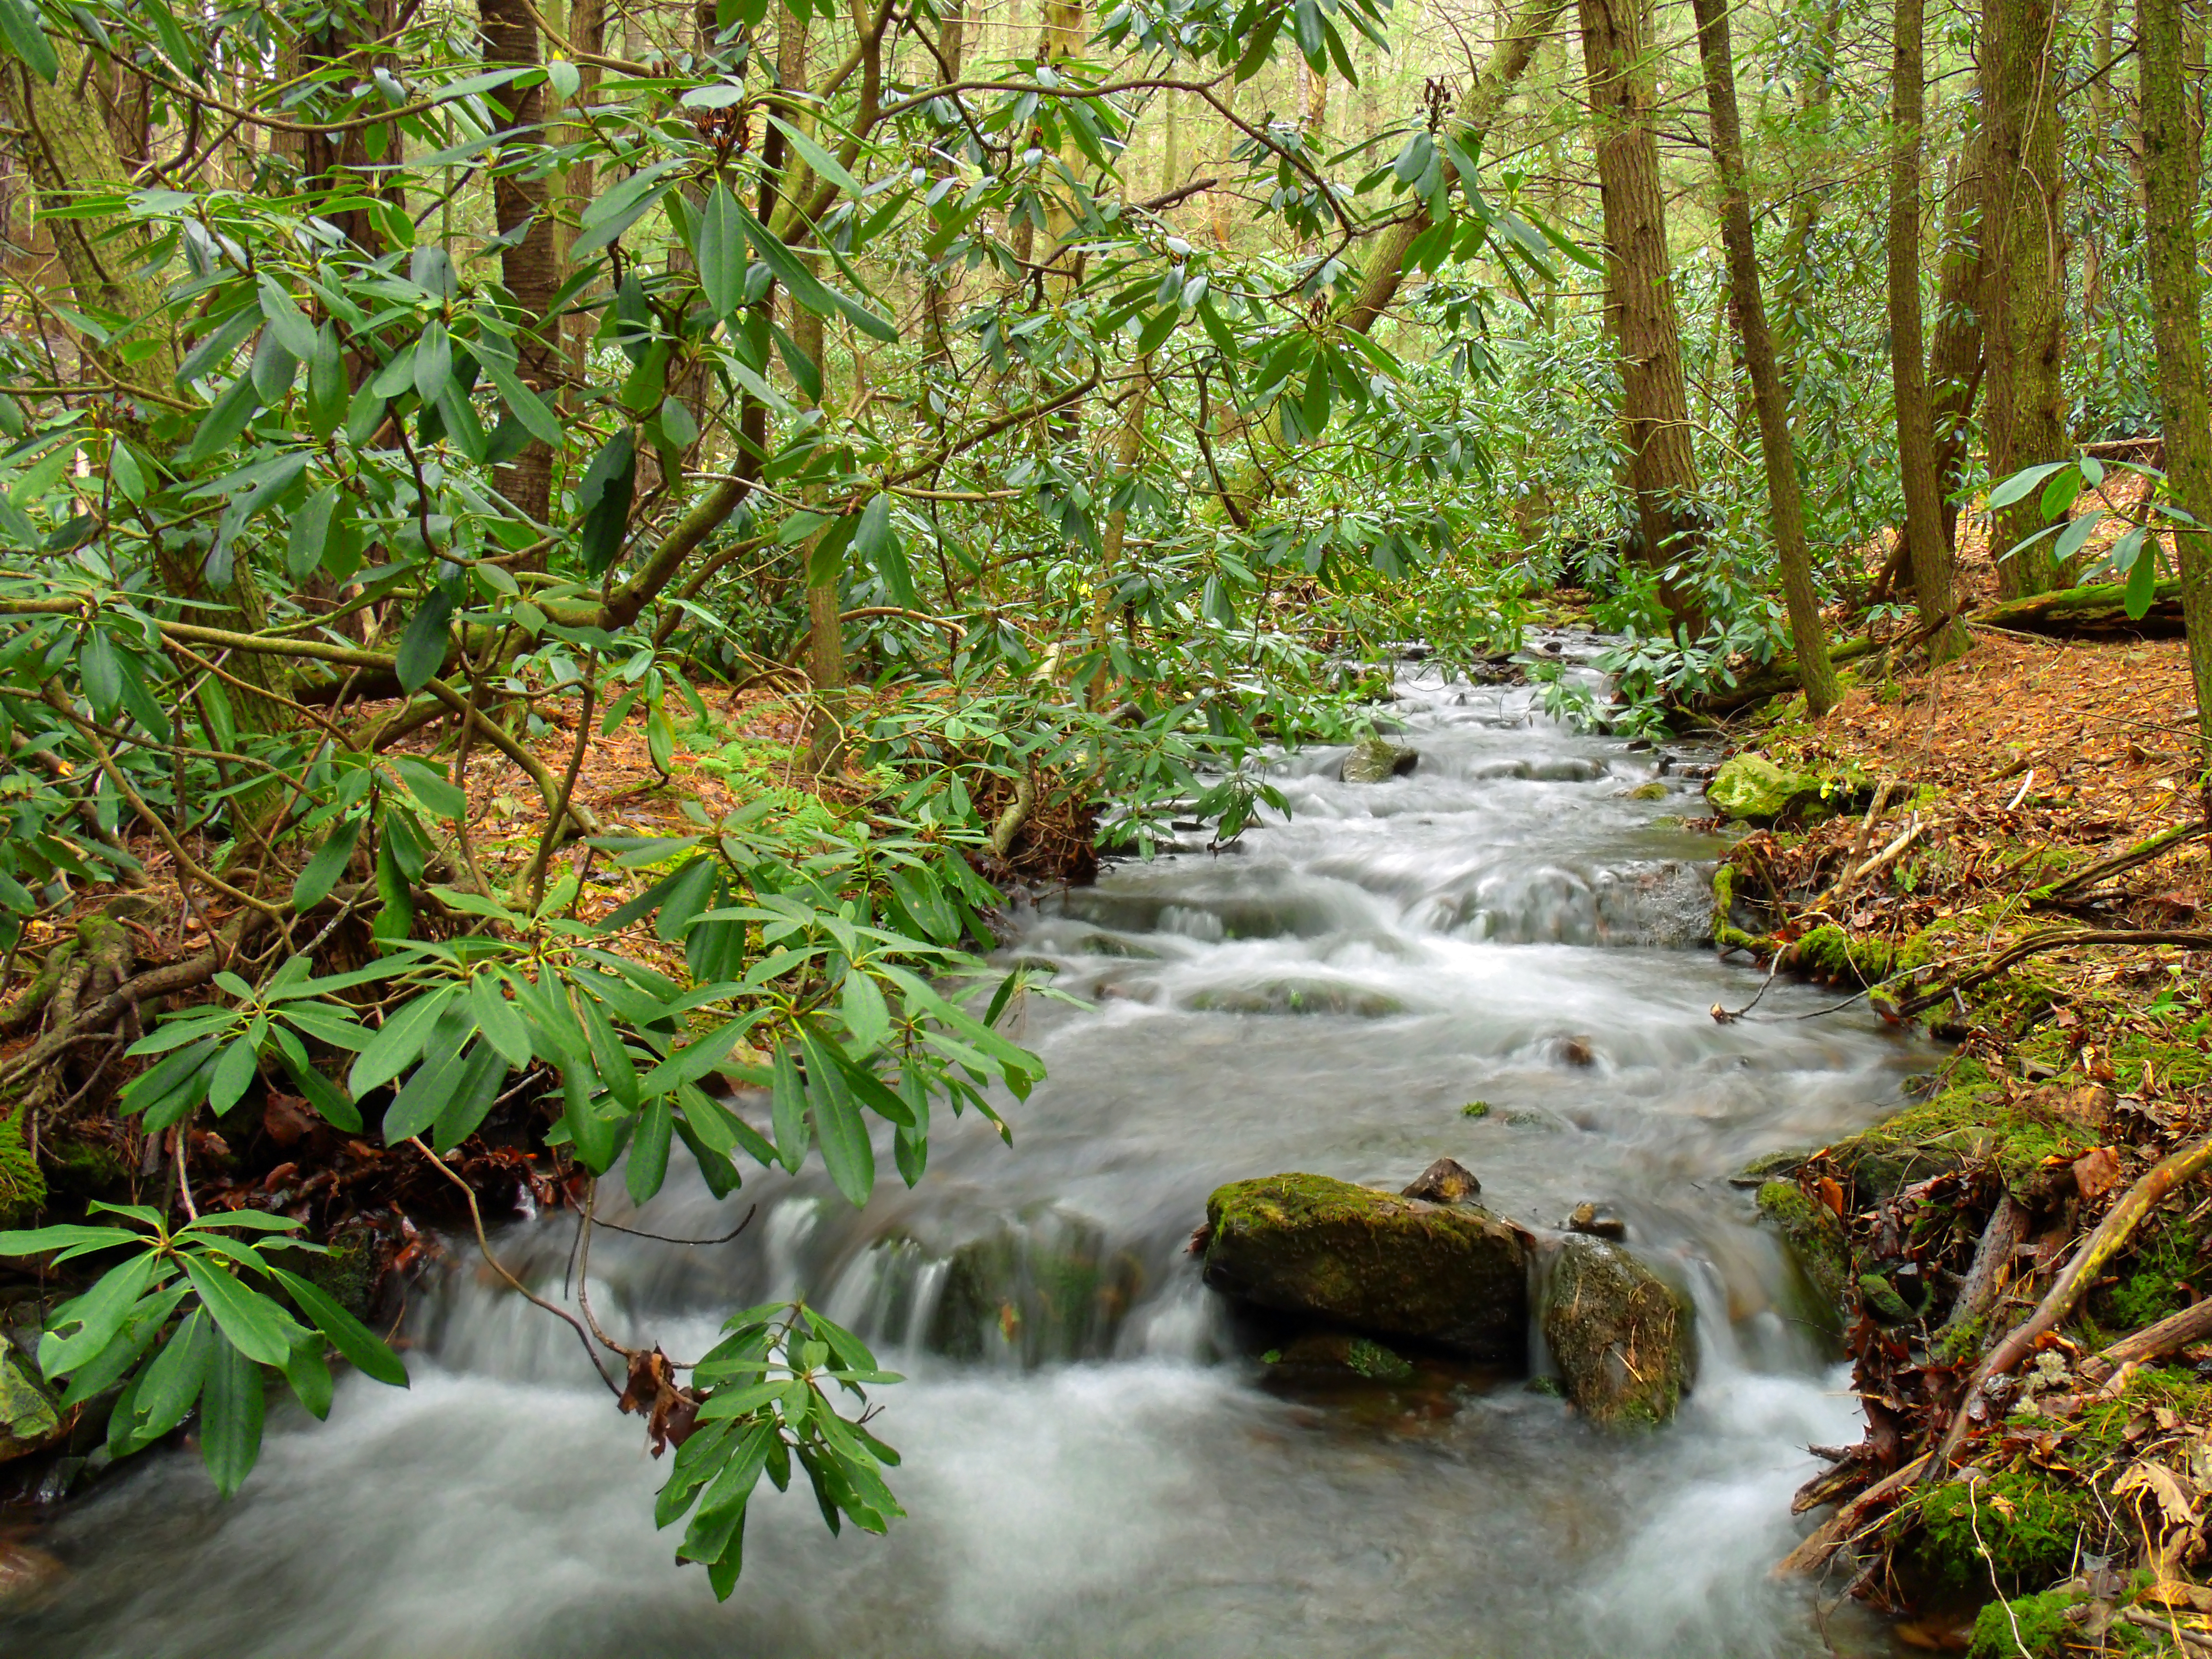
tree, nature, forest, waterfall, creek, wilderness, hiking, leaf, flower, river, moss, stream, jungle, autumn, rapid, botany, flora, body of water, trees, rocks, creativecommons, vegetation, rainforest, falls, clintoncounty, cascades, pennsylvania, rhododendron, stategameland295, stategamelands295, sgl295, cherryrungamelands, bearrun, woodland, habitat, water feature, ecosystem, watercourse, old growth forest, natural environment, geographical feature